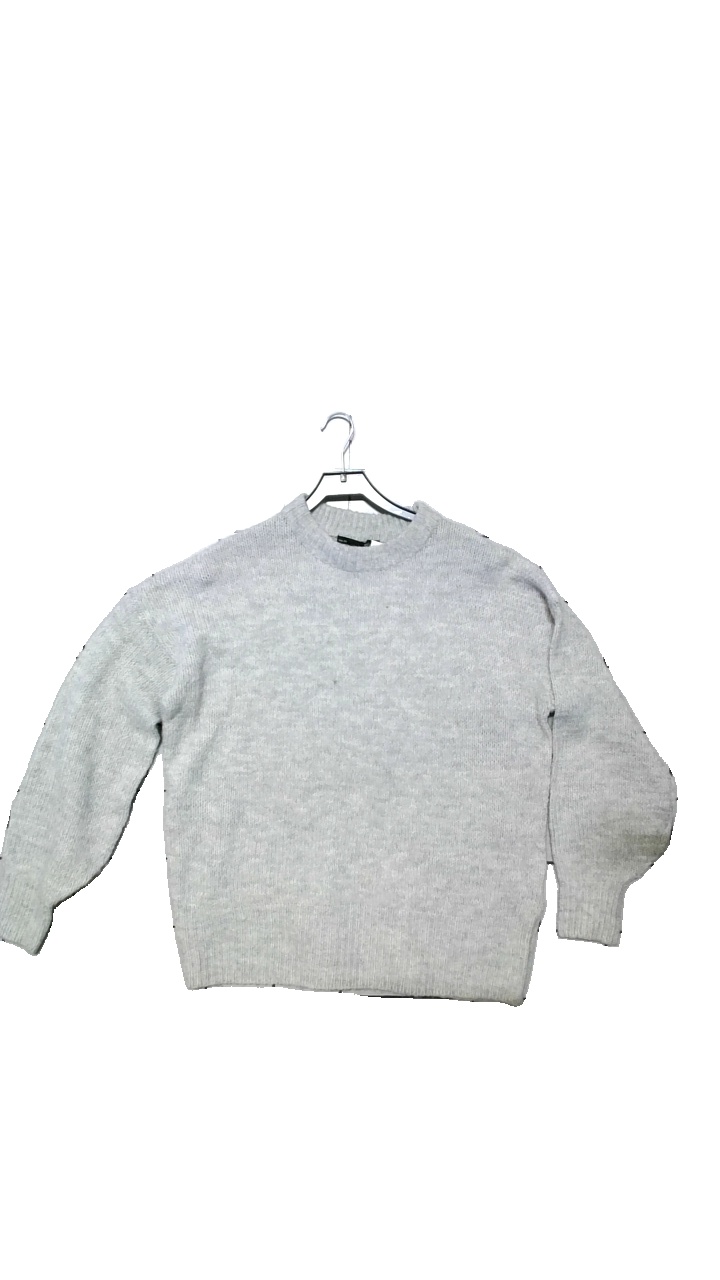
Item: Cardigan (Men)
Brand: Lager 157
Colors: Grey
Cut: Regular
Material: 72%Acryl,14%Polyester,14%Polyamid,2%Spandex
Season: Winter
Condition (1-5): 2
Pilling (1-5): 2
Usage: Reuse
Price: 50-100